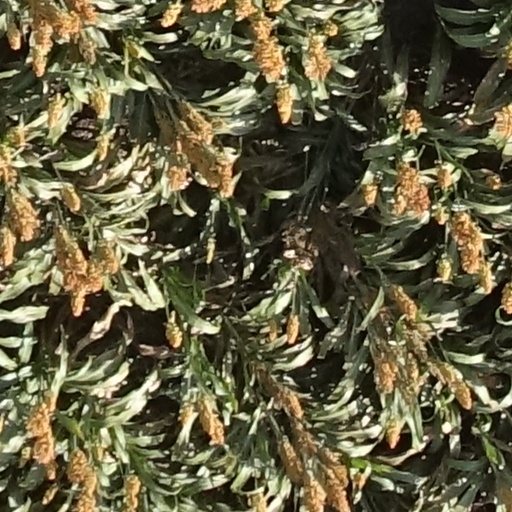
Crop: sorghum